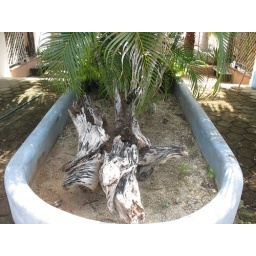
I'm gonna plant flowers in this wood trunk. It's all hollow, about 6 feet long.